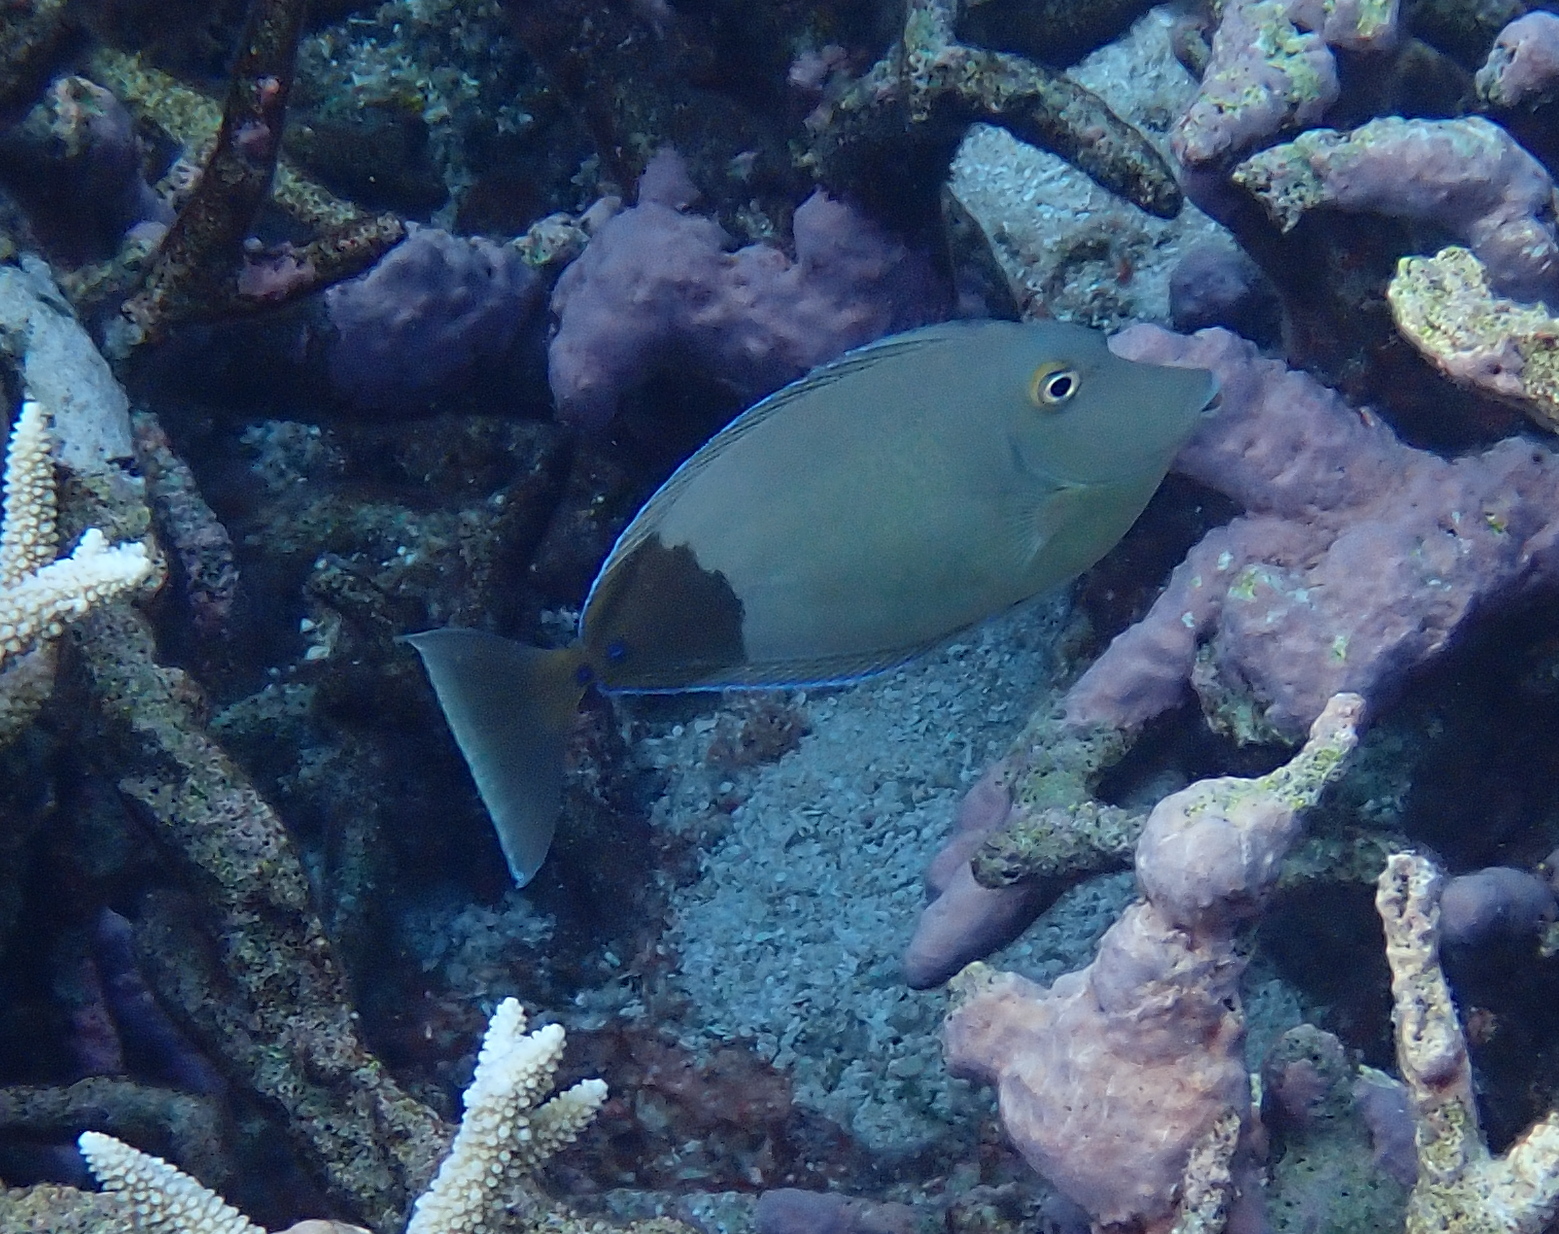
Naso unicornis (Bluespine Unicornfish)